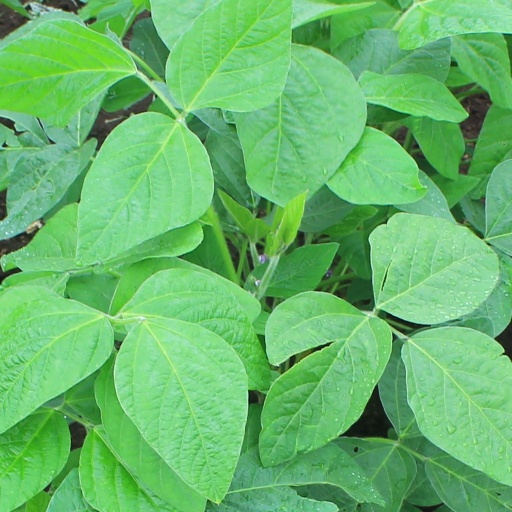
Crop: soybean